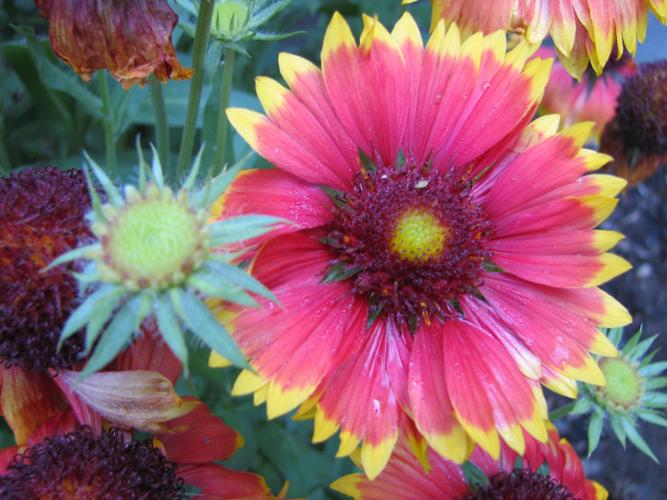
Label: blanket flower